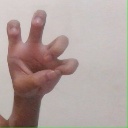
अक्षर: छ